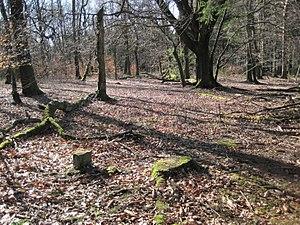
Le télégraphe optique prussien est un système de communication télégraphique entre Berlin et la Rhénanie, qui pouvait transmettre des messages administratifs et militaires au moyen de signaux optiques sur une distance de près de 550 km. La ligne télégraphique comprenait jusqu'à 62 stations télégraphiques, munies de mâts de signalisation portant chacun six bras mus par des cordes. Les stations étaient équipées de longues-vues avec lesquelles les télégraphistes lisaient les signaux spécialement codés d'une station émettrice, et ils les répétaient immédiatement à la suivante. Trois expéditions télégraphiques à Berlin, Cologne et Coblence permettaient l'accueil, le chiffrement, le déchiffrement et la délivrance des dépêches officielles. Cette installation a été rendue superflue par l'introduction du télégraphe électrique. Même si l'on ne transmet plus de message par télégraphie optique, le principe reste utilisé dans l'alphabet sémaphore, et sous une forme très simplifiée dans les signaux ferroviaires mécaniques